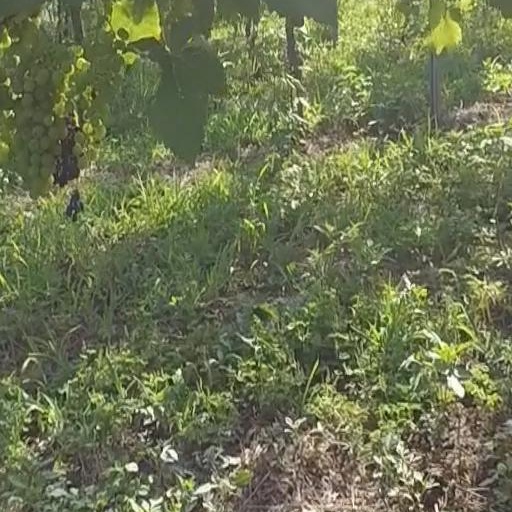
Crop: grape